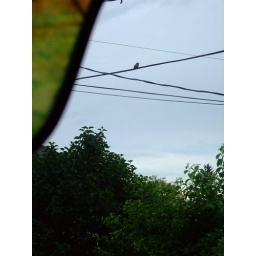
Cute, but the stained glass window got in the way.